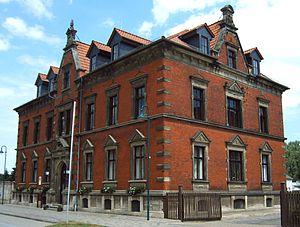
Selke-Aue est une commune allemande de l'arrondissement de Harz, Land de Saxe-Anhalt.